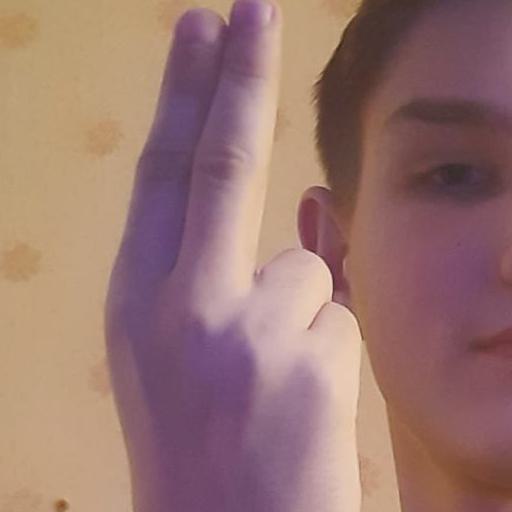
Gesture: two_up_inverted